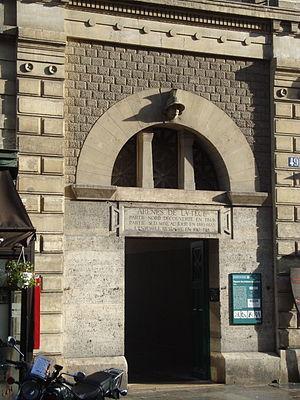
Les panneaux « Histoire de Paris » sont des panneaux d'information installés dans les rues de Paris devant certains des monuments parisiens.
La rue Monge est une voie située dans les quartiers Saint-Victor et Jardin des Plantes du 5ᵉ arrondissement de Paris.
Les arènes de Lutèce, construites au Iᵉʳ siècle, sont un amphithéâtre gallo-romain situé à Paris. Il s'agit d'un complexe hybride, de type « amphithéâtre à scène » ou encore « amphithéâtre-théâtre », comportant à la fois une scène pour les représentations théâtrales et une arène pour les combats de gladiateurs et autres jeux de l'amphithéâtre.